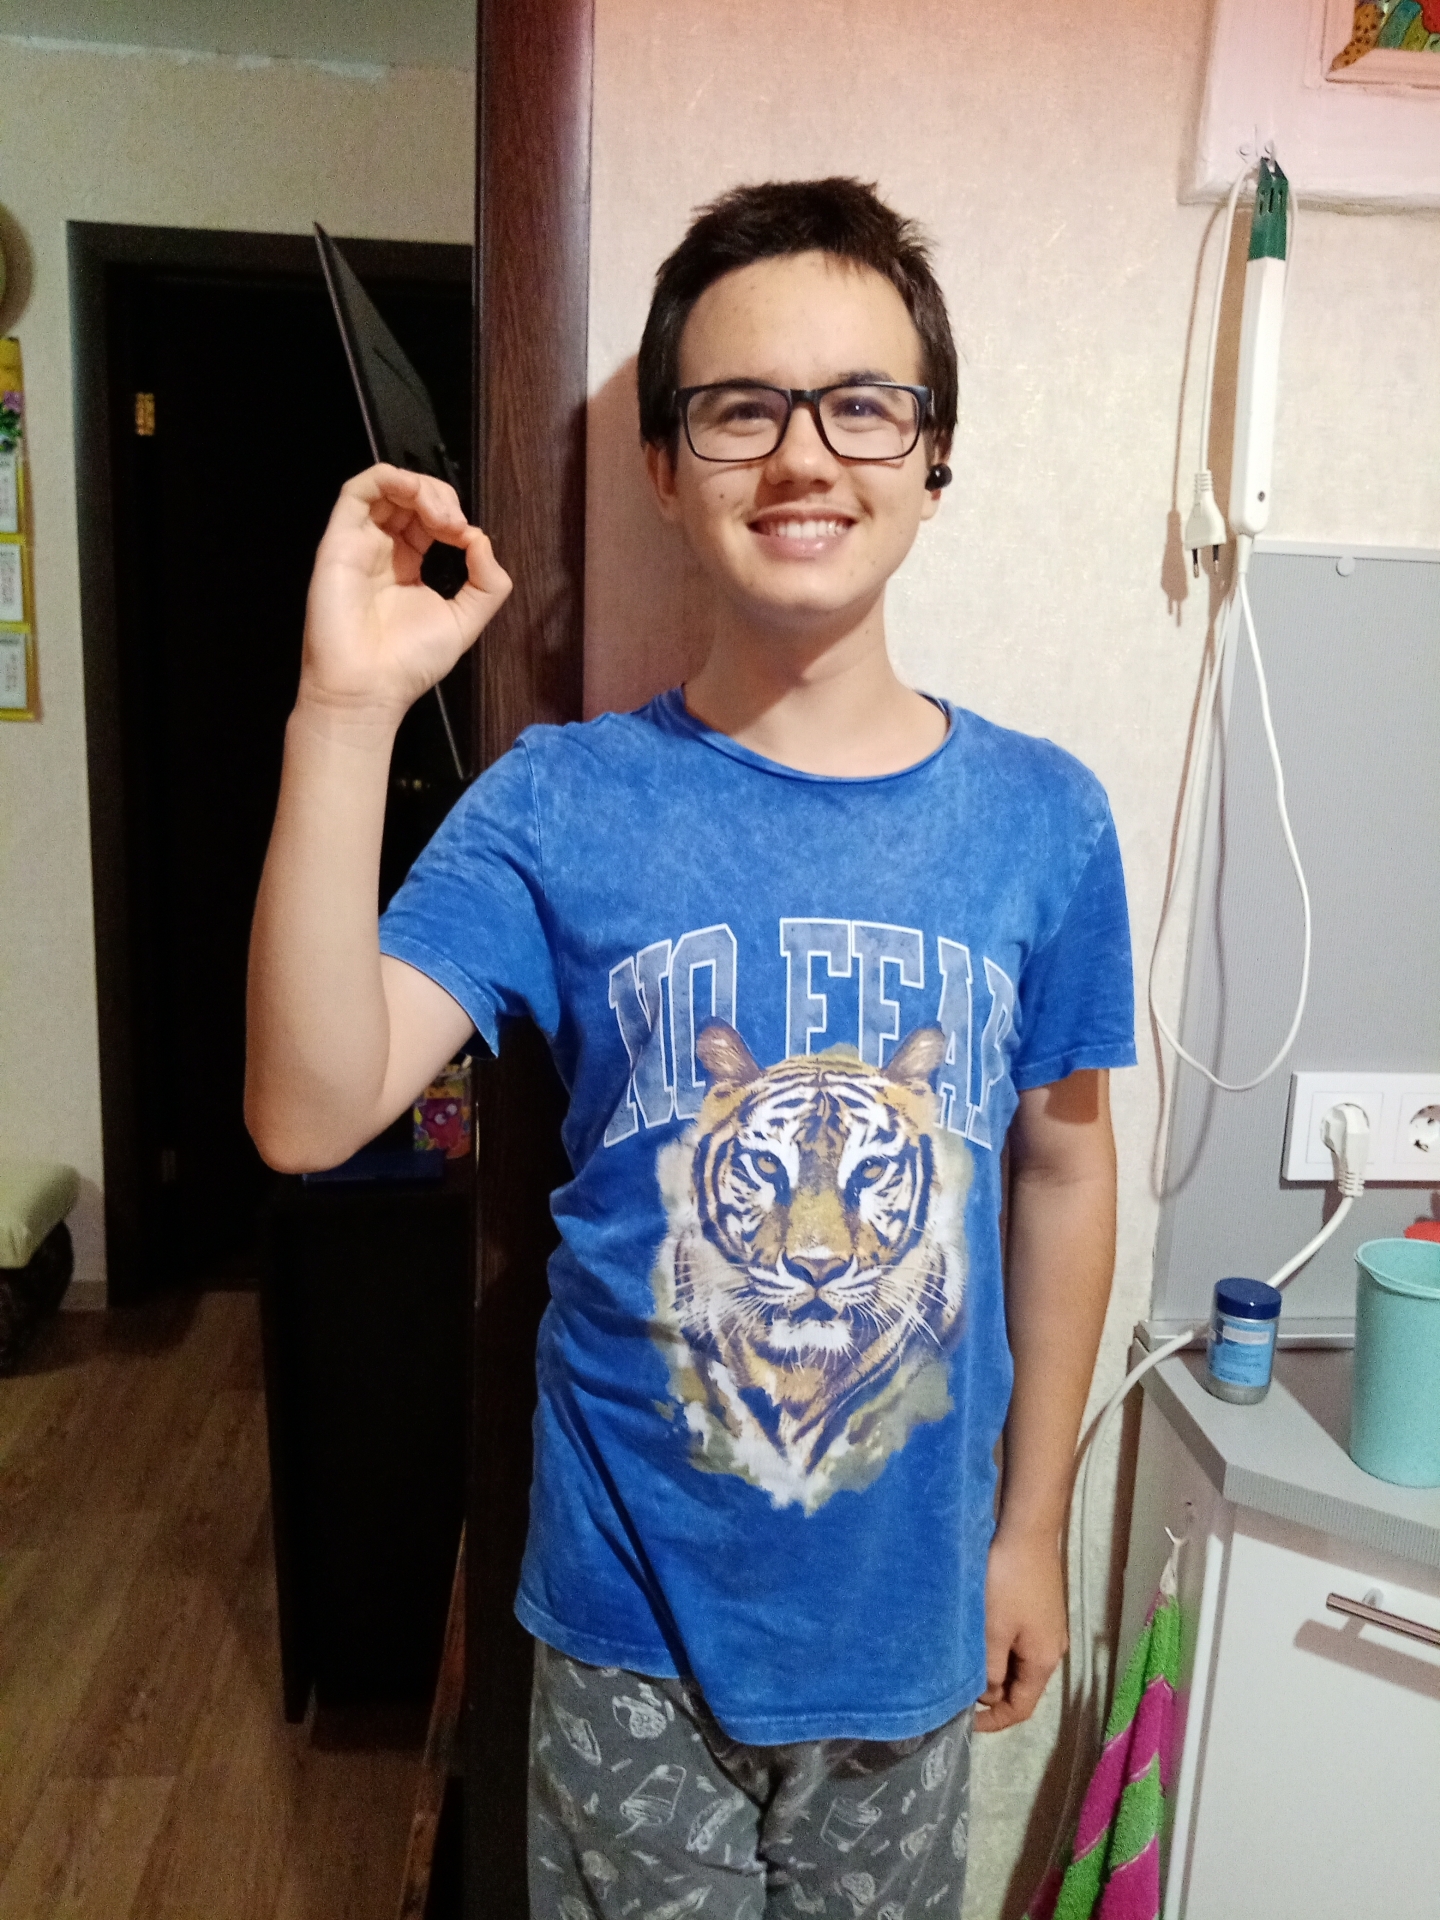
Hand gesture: grip